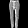
Label: Trouser